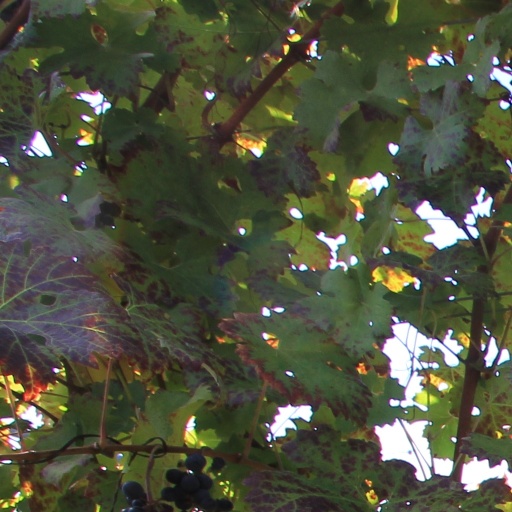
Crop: grape